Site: brandenburg
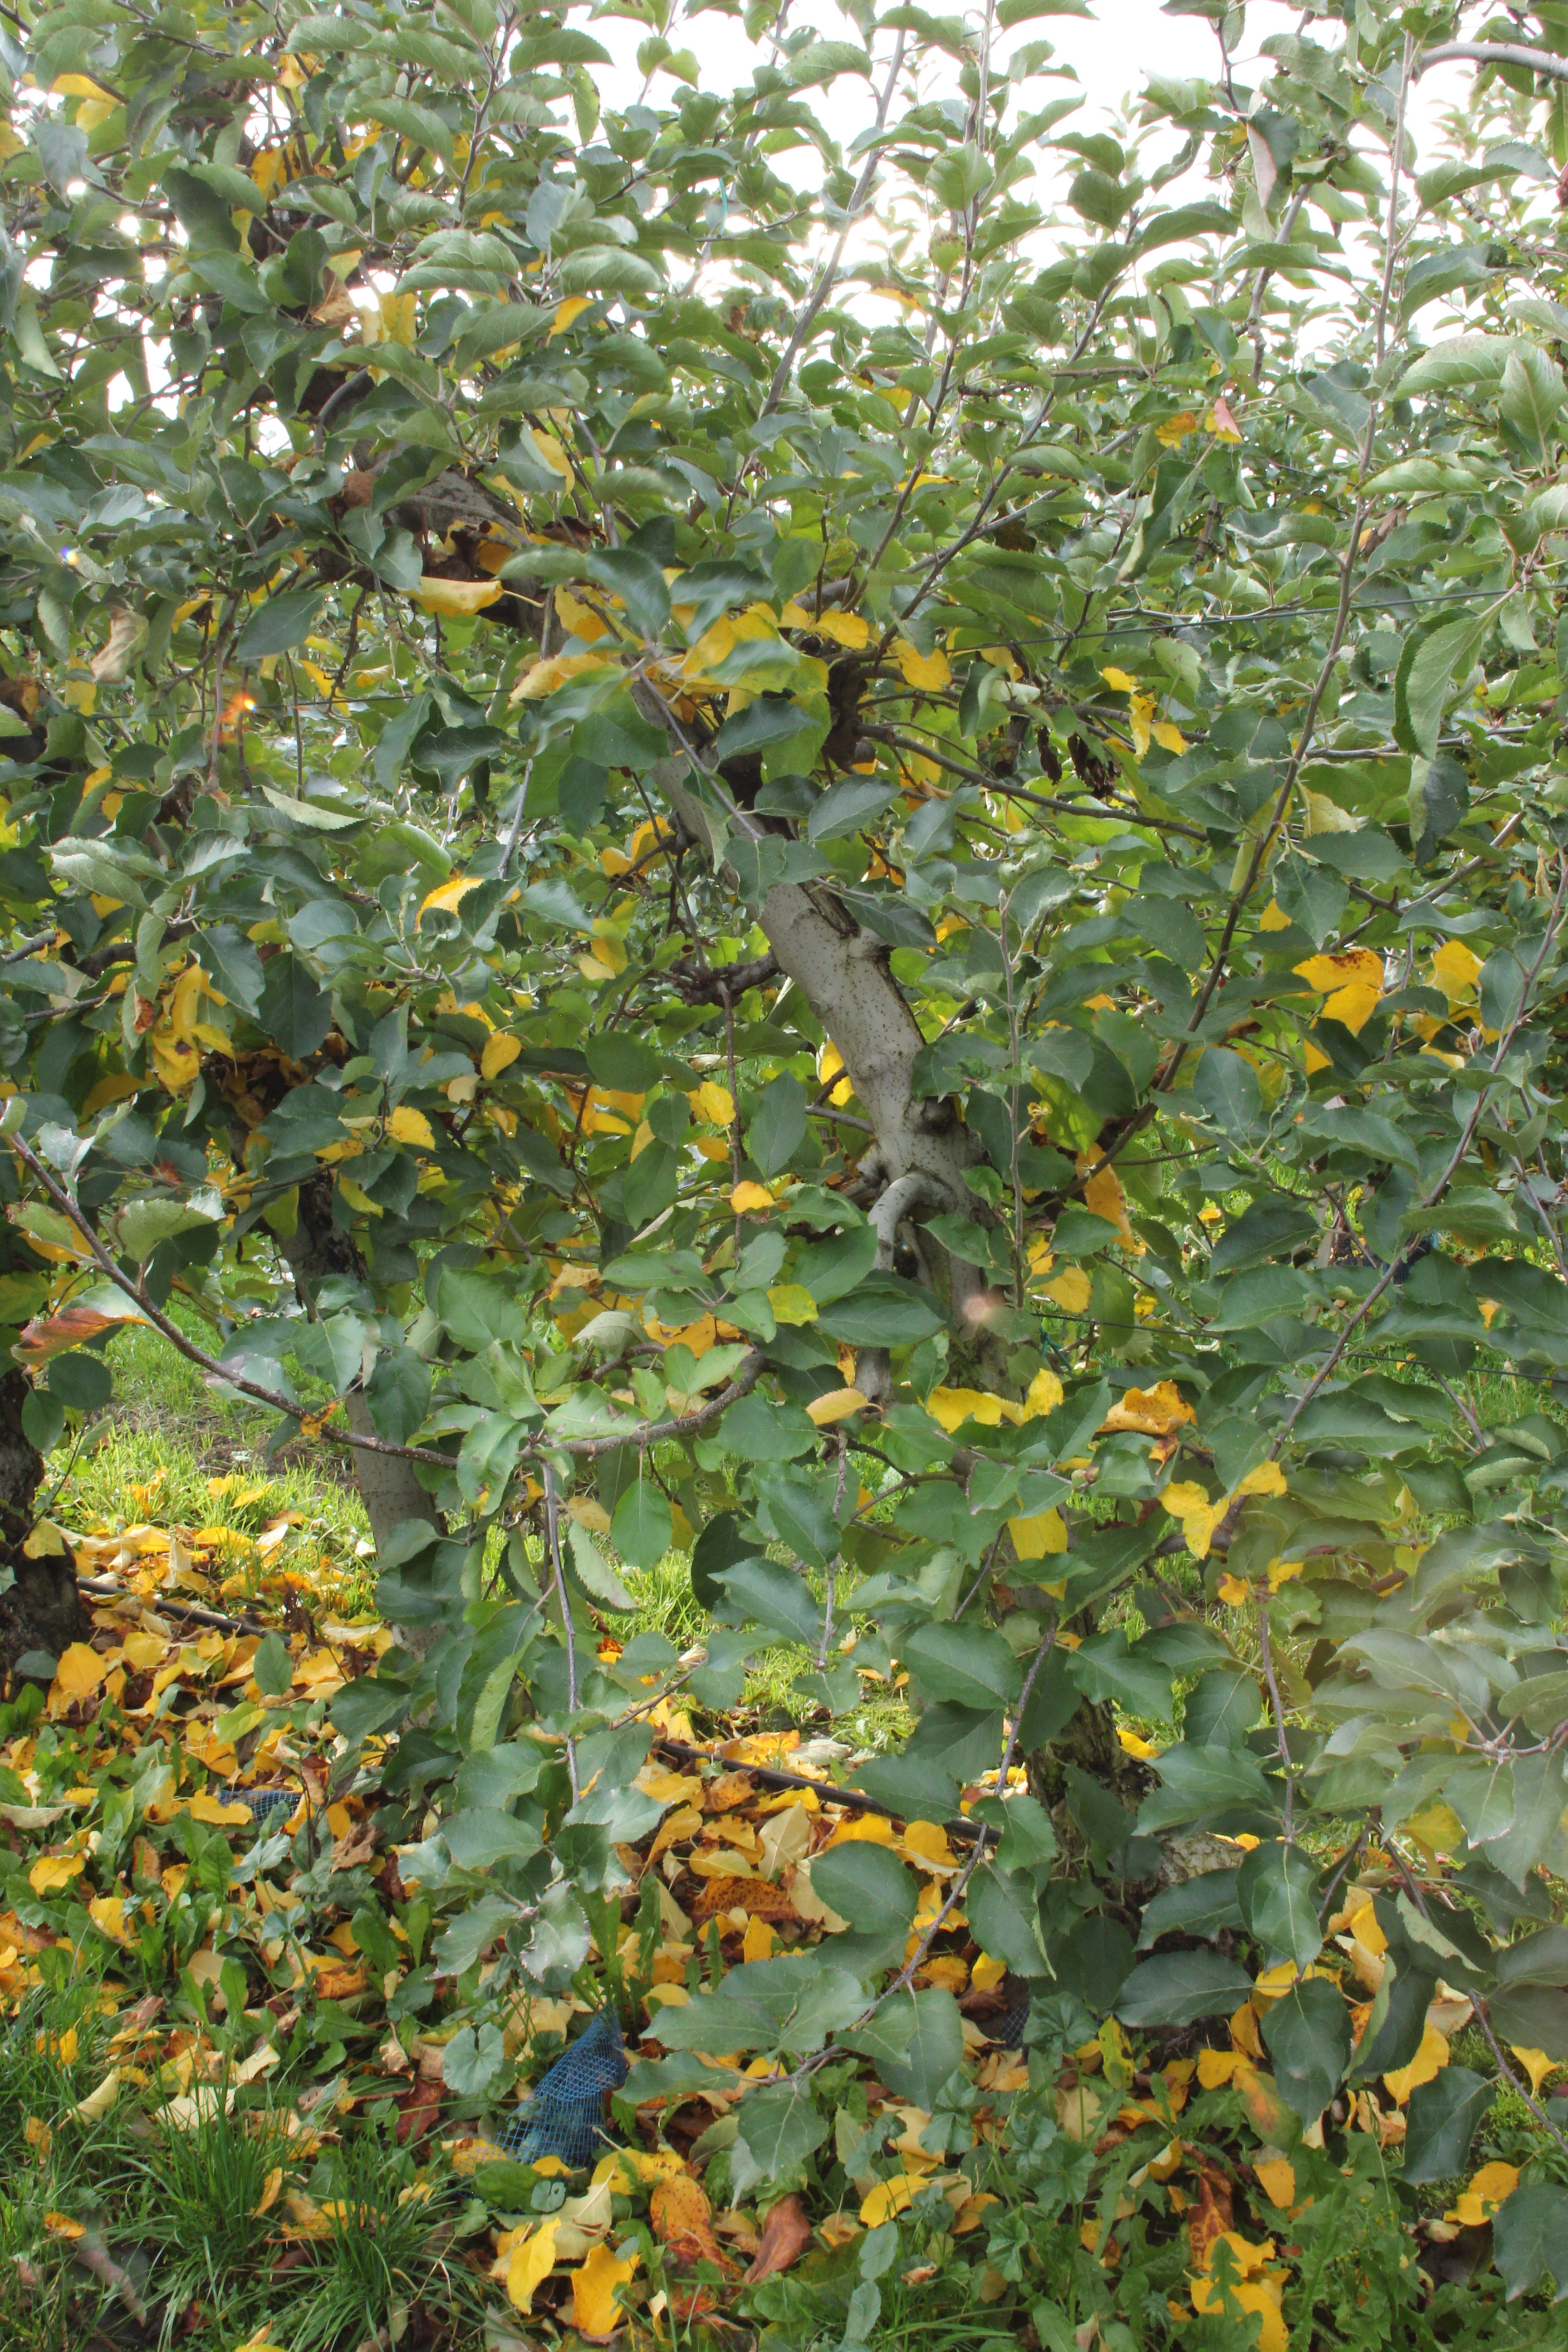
Growth stage (BBCH 91): Senescence, beginning of dormancy